Landslide classification

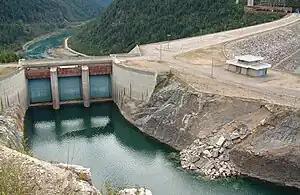
Location: Canada. A rock slide deposit.

Description: ""Toppling is the forward rotation out of the slope of a mass of soil or rock about a point or axis below the centre of gravity of the displaced mass. Toppling is sometimes driven by gravity exerted by material upslope of the displaced mass and sometimes by water or ice in cracks in the mass"" (Varnes, 1996)